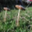
Label: mushroom